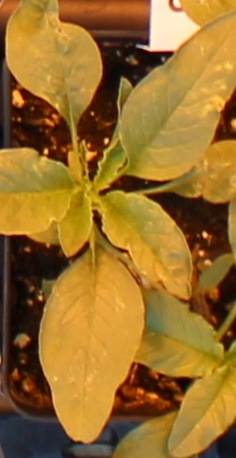
Label: Waterhemp